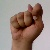
The image shows a hand gesture representing the letter 'T' in Indian Sign Language.